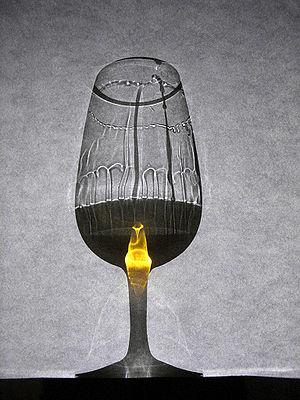
Verre de vin
Le vin est une boisson alcoolisée obtenue par la fermentation du raisin, fruit de la vigne viticole.
Les larmes sont constituées de liquide lacrymal qui déborde de l'œil. Elles sont salées, sécrétées par les glandes lacrymales au niveau des yeux.
La dégustation du vin est un événement au cours duquel on expérimente, analyse et apprécie les caractères organoleptiques et plus particulièrement les caractères olfacto-gustatifs d'un ou de plusieurs vins.
Les larmes de vin, ou jambes, s'observent le plus souvent lors de la dégustation d'un vin.